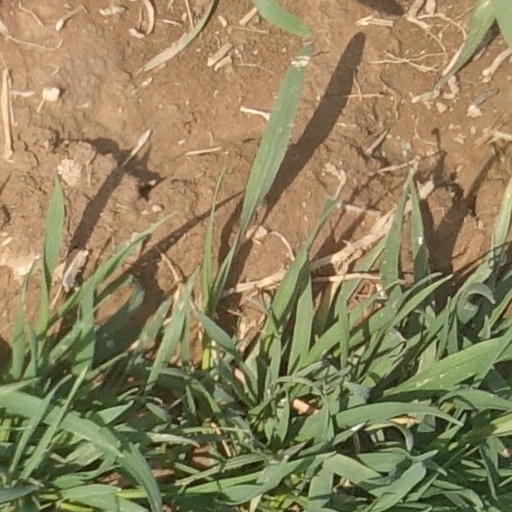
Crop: wheat